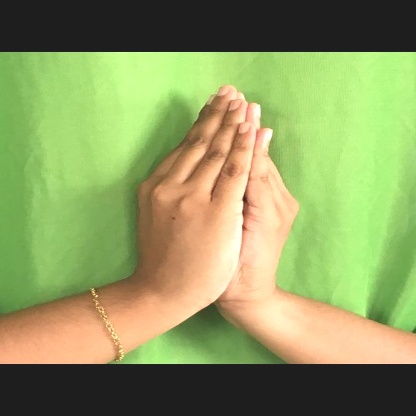
Mudra: Kapotham